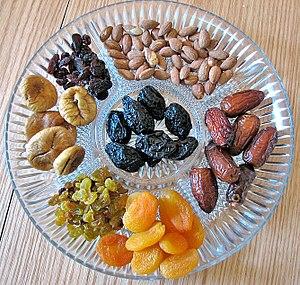
Tou BiChvat ou Hamicha assar bichvat est une fête juive d’institution rabbinique.